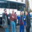
Label: bus